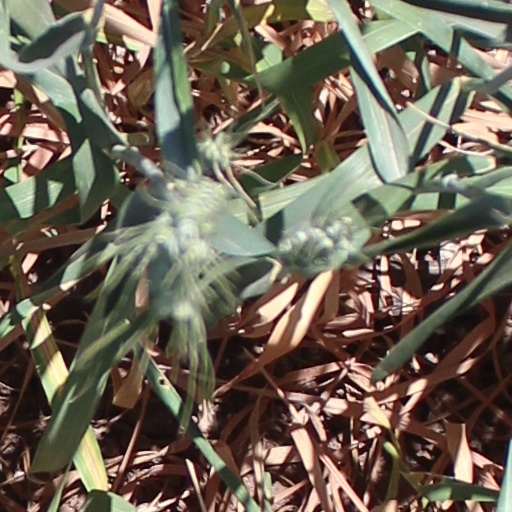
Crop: wheat